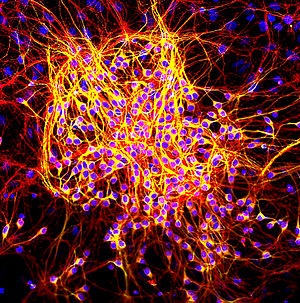
Tau-protein
Neuroner blev dannet i en vækstkultur og farvet med antistof til MAP2-protein i grøn og MAP tau i rød ved brug af  immunofluorescens. MAP2 findes kun i dendritter og perikarya, mens tau findes i dendritter, perikarya og i i axoner. Som resultat heraf ser axonerne røde ud, mens dendritter og perikarya ser gule ud på grund af overlejringen af de røde og grønne signaler. DNA er vist med blå ved at bruge DAPI-farvning der fremhæver cellekernen.
Tau-proteiner er proteiner, der stabiliserer mikrotubuli. Der er masser af dem i det centrale nervesystems neuroner, og der er færre af dem andre steder, men er også i meget små mængder i CNS's astrocyter og oligodendrocyter. Patologier og demenser i nervesystemet som Alzheimers sygdom og Parkinsons sygdom, er associeret med tau-proteiner, der er blevet fejlfyldte og ikke længere stabiliserer mikrotubuli ordentligt.